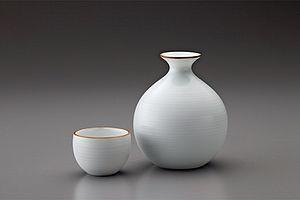
Les biens culturels immatériels du Japon, tels que définis par la loi japonaise pour la protection des biens culturels, sont des éléments du patrimoine culturel du Japon d'une haute valeur historique ou artistique comme le théâtre, la musique et les techniques artisanales. Le terme se réfère exclusivement aux compétences humaines possédées par des individus ou des groupes et qui sont indispensables pour produire les Biens Culturels.